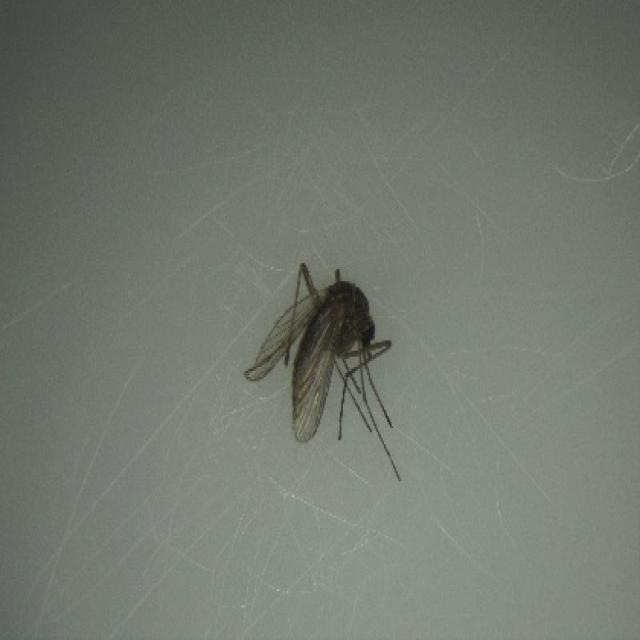
Species: aedes_vexans